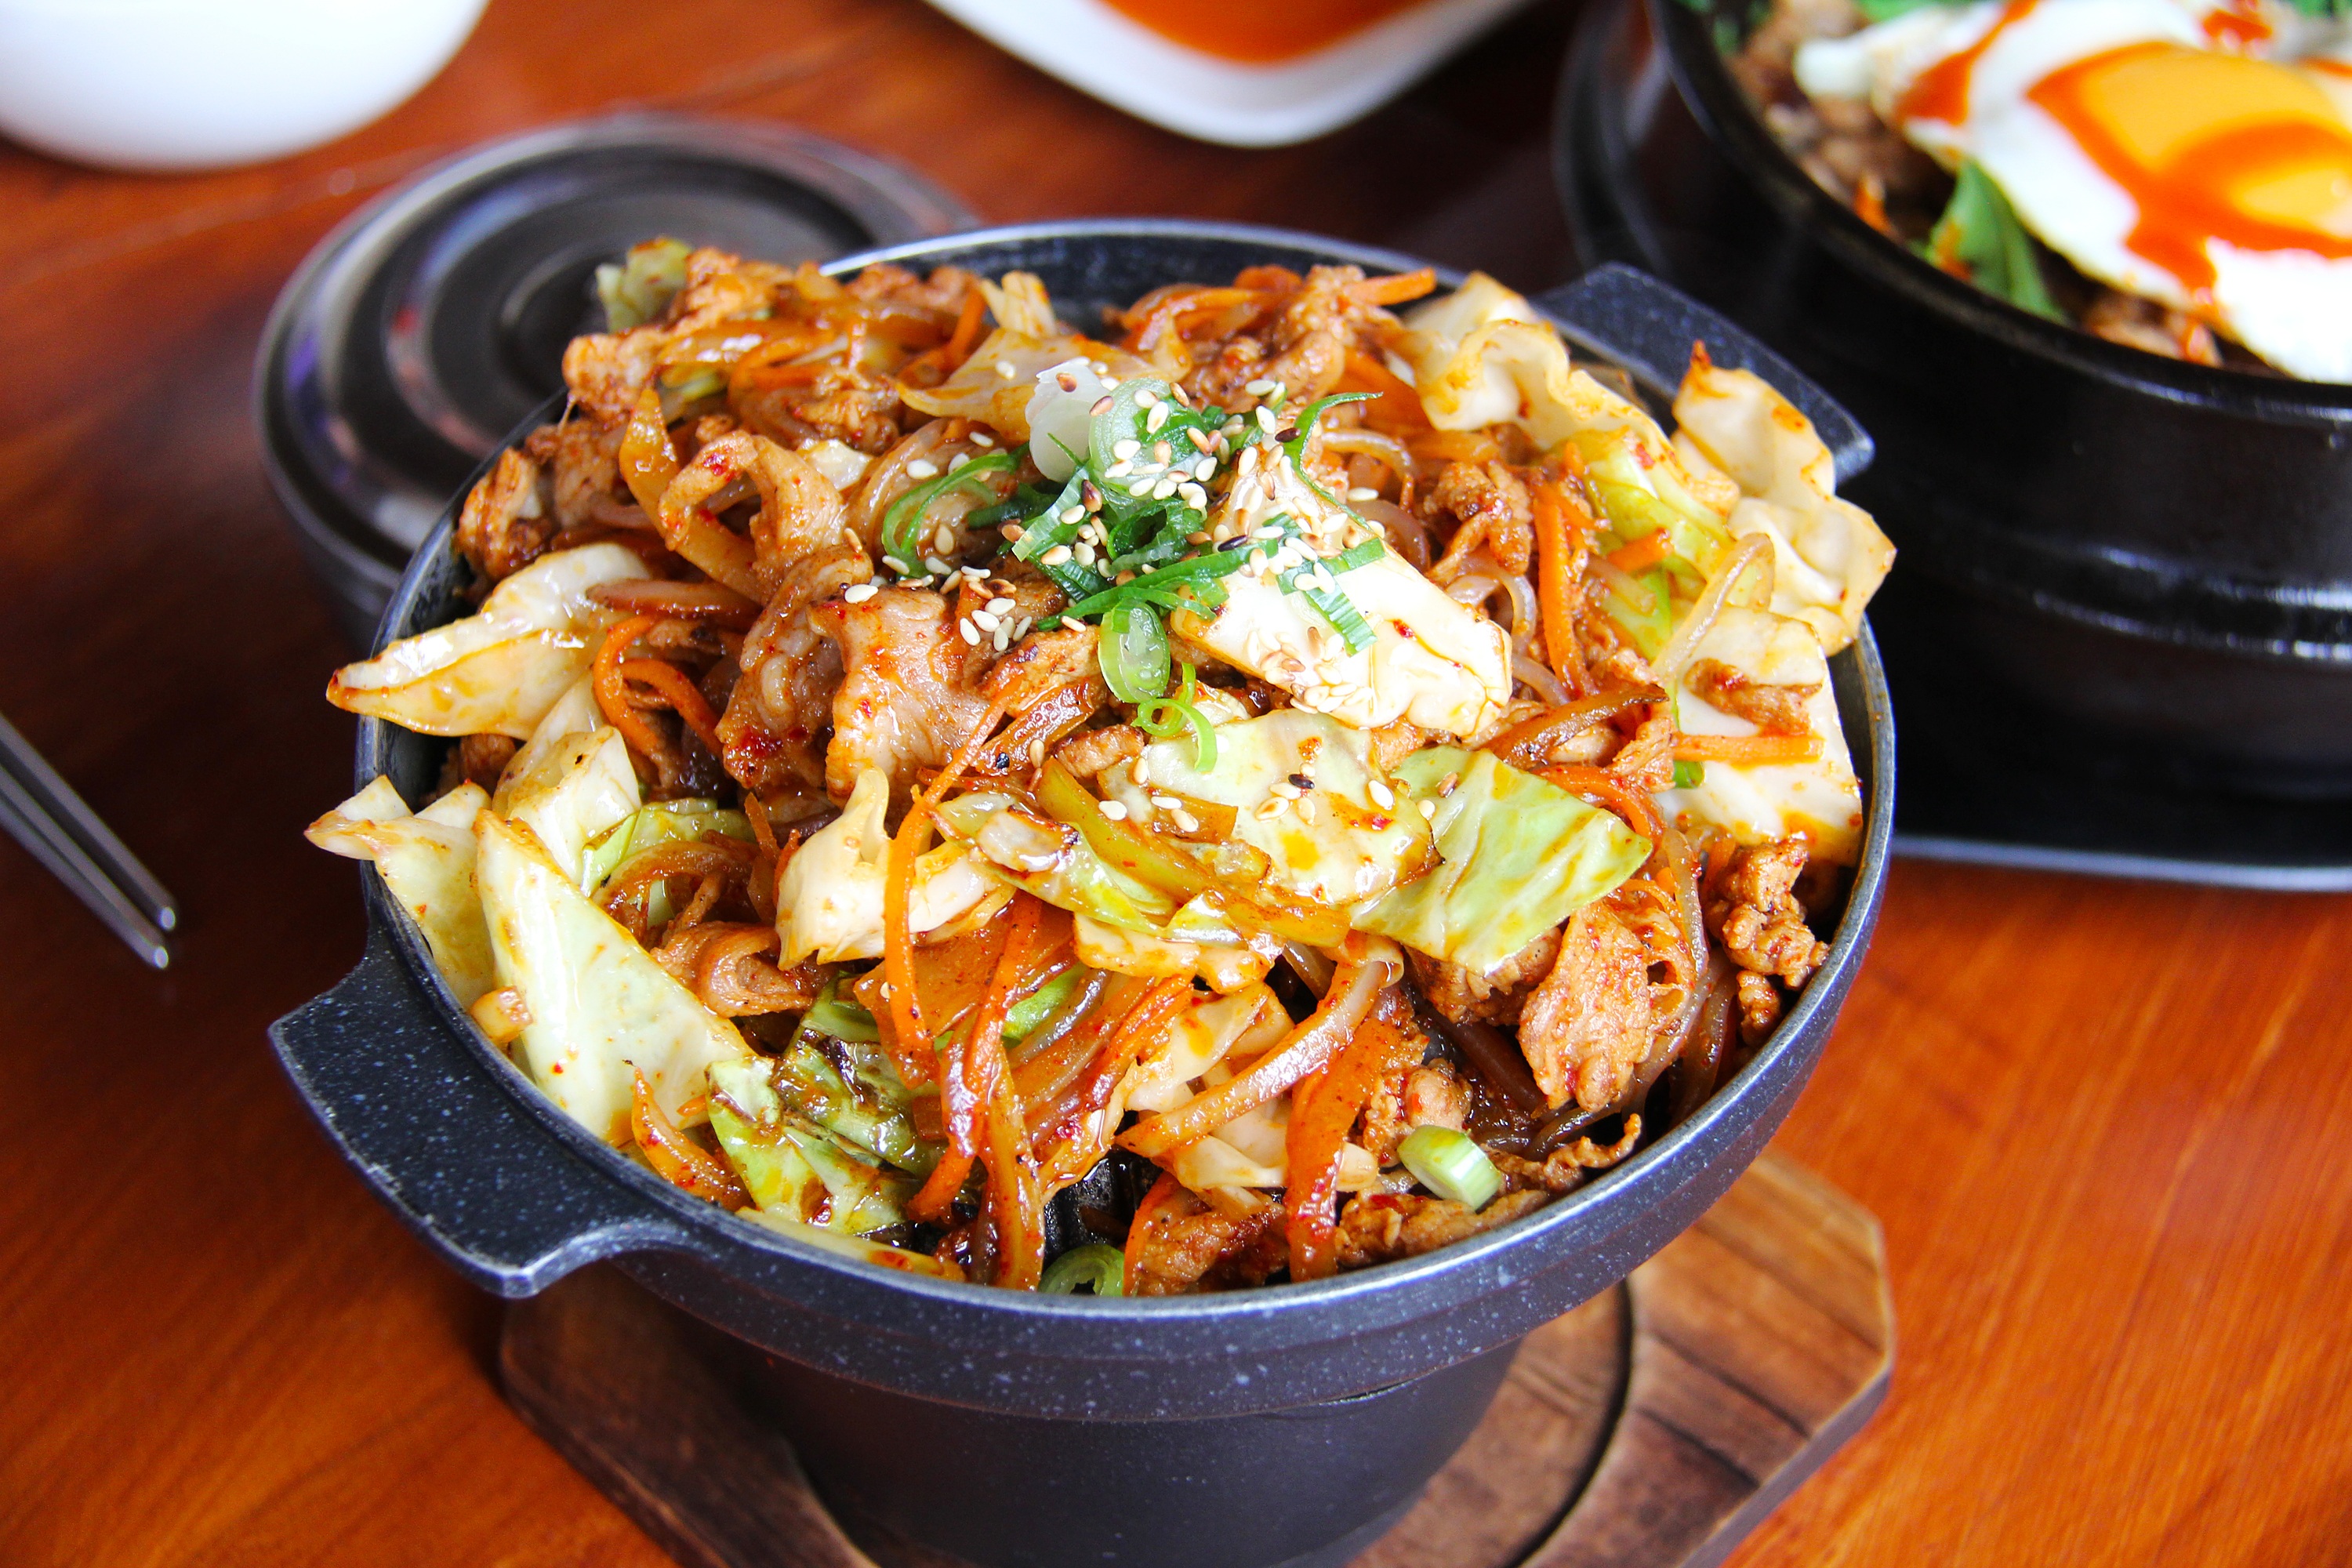
city, travel, dish, meal, food, produce, vegetable, meat, pork, cuisine, delicious, asian food, fried, dinner, new zealand, wanaka, vegetarian food, korean food, thai food, side dish, chinese food, bibimbap, dak galbi